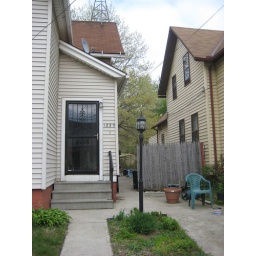
Front yard has some space...there are flowers and a chain link fence around it.